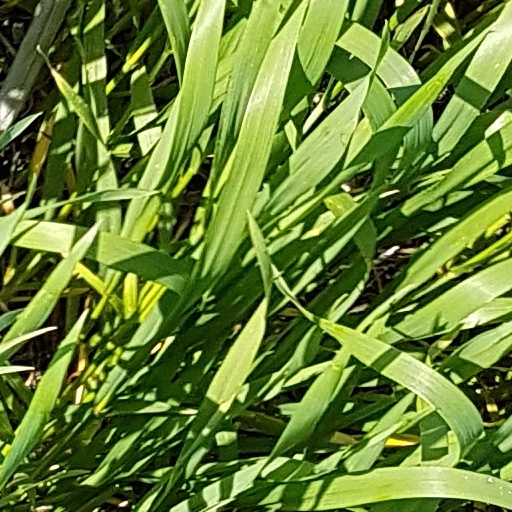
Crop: wheat